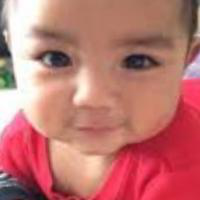
Age group: age 01-10